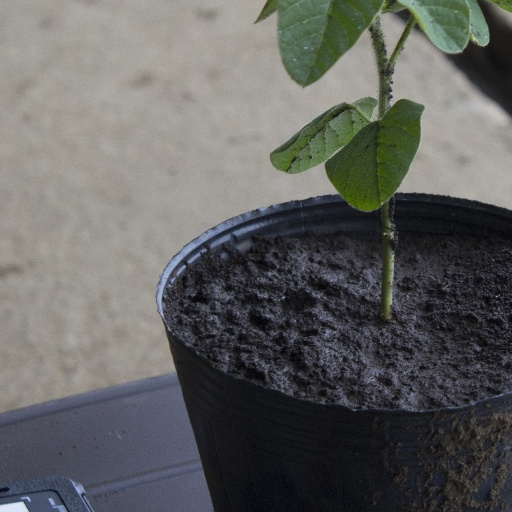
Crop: soybean